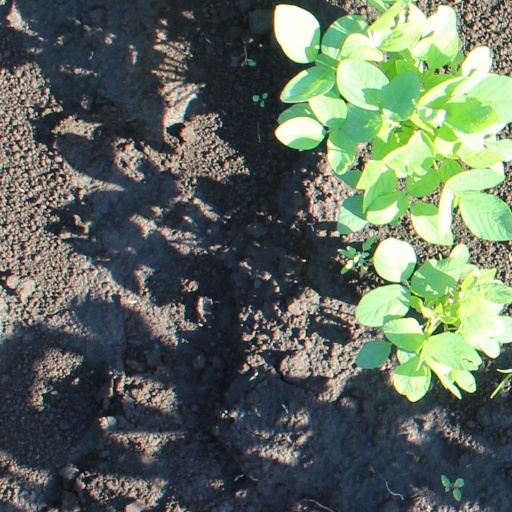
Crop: soybean